Black Spring (Cuba)

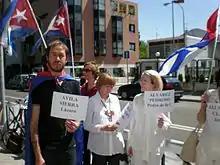
Demonstrators holding up signs of imprisoned people during the Black Spring

Manuel Vázquez Portal received the International Press Freedom Award in 2003. Héctor Maseda Gutiérrez received the same prize in 2008, while locked up in a maximum-security prison.